Schlüsselgerät 39

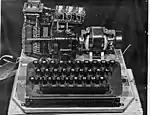
"Schlüsselgerät" 39 - With hood removed. Early photograph

Note: Otto Buggisch gave the technical description of the cipher unit as part of TICOM "homework".